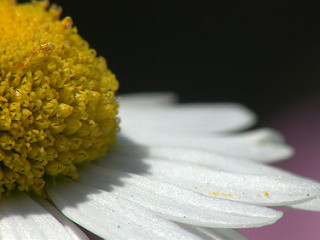
Flower: daisy